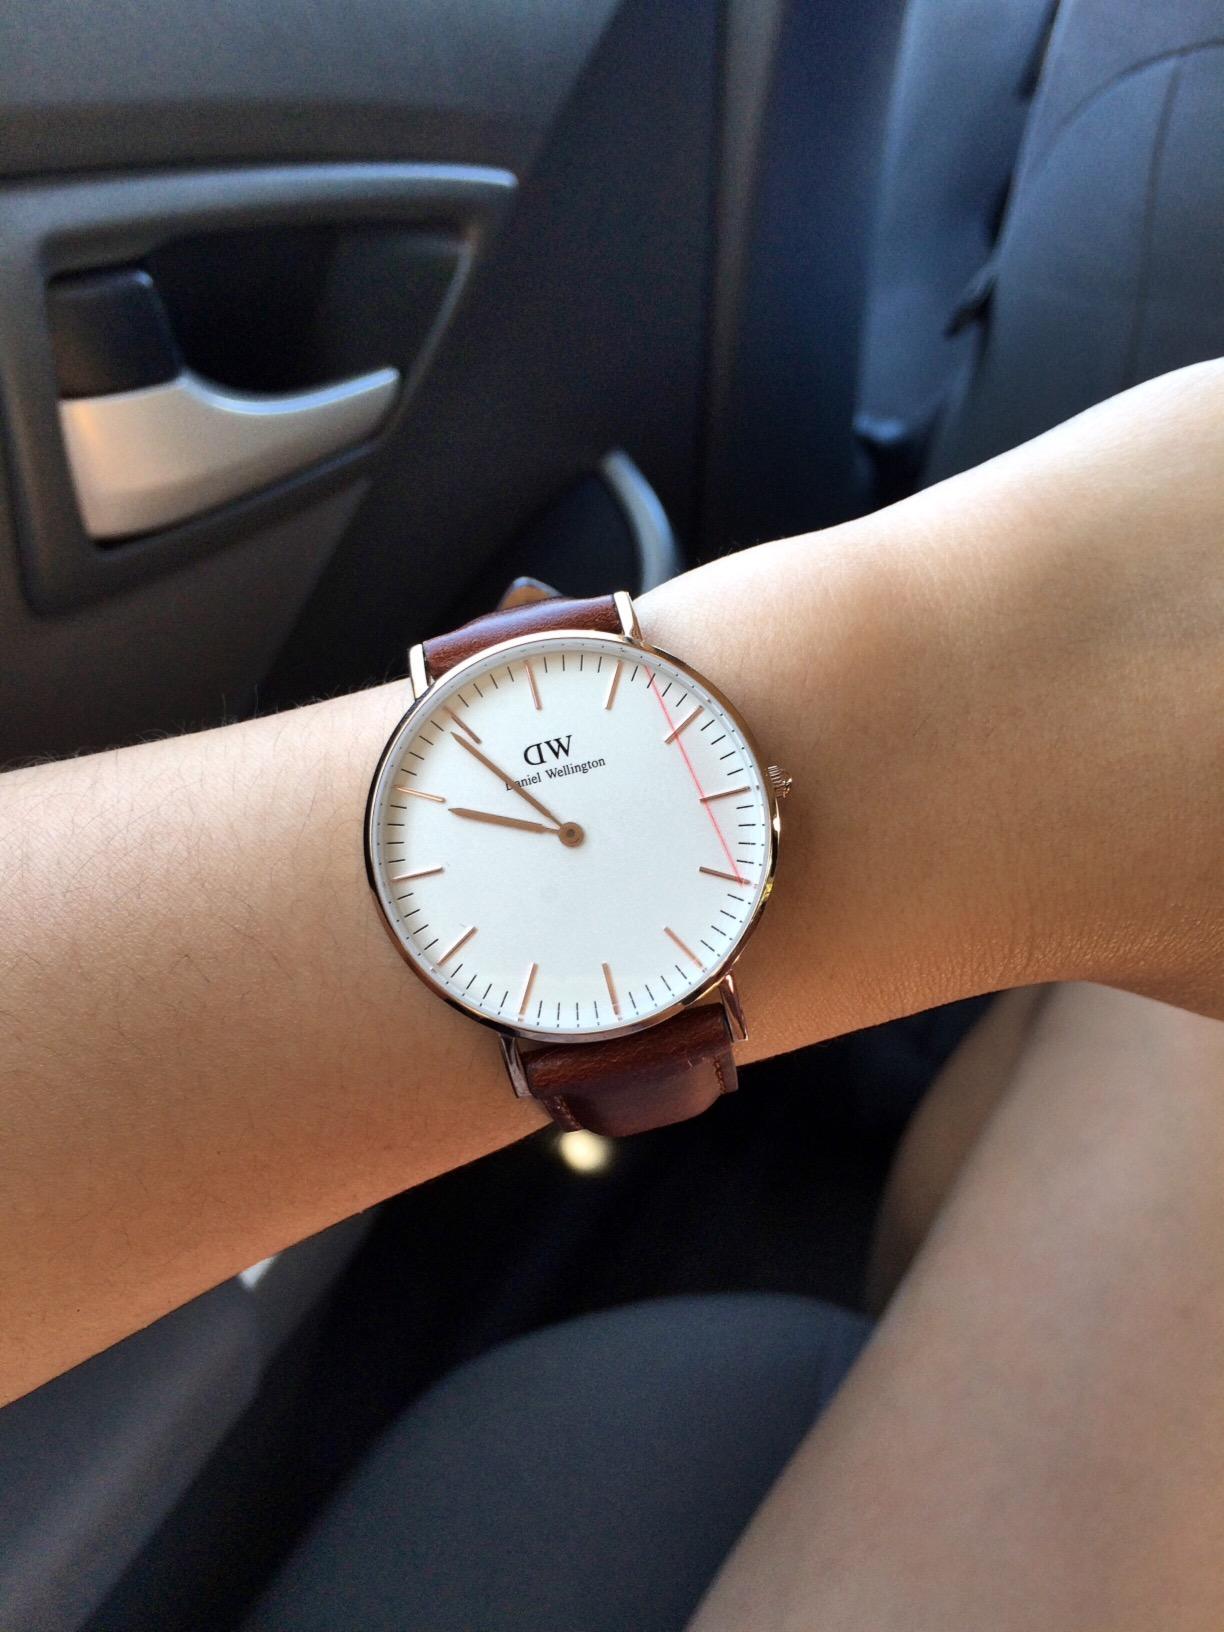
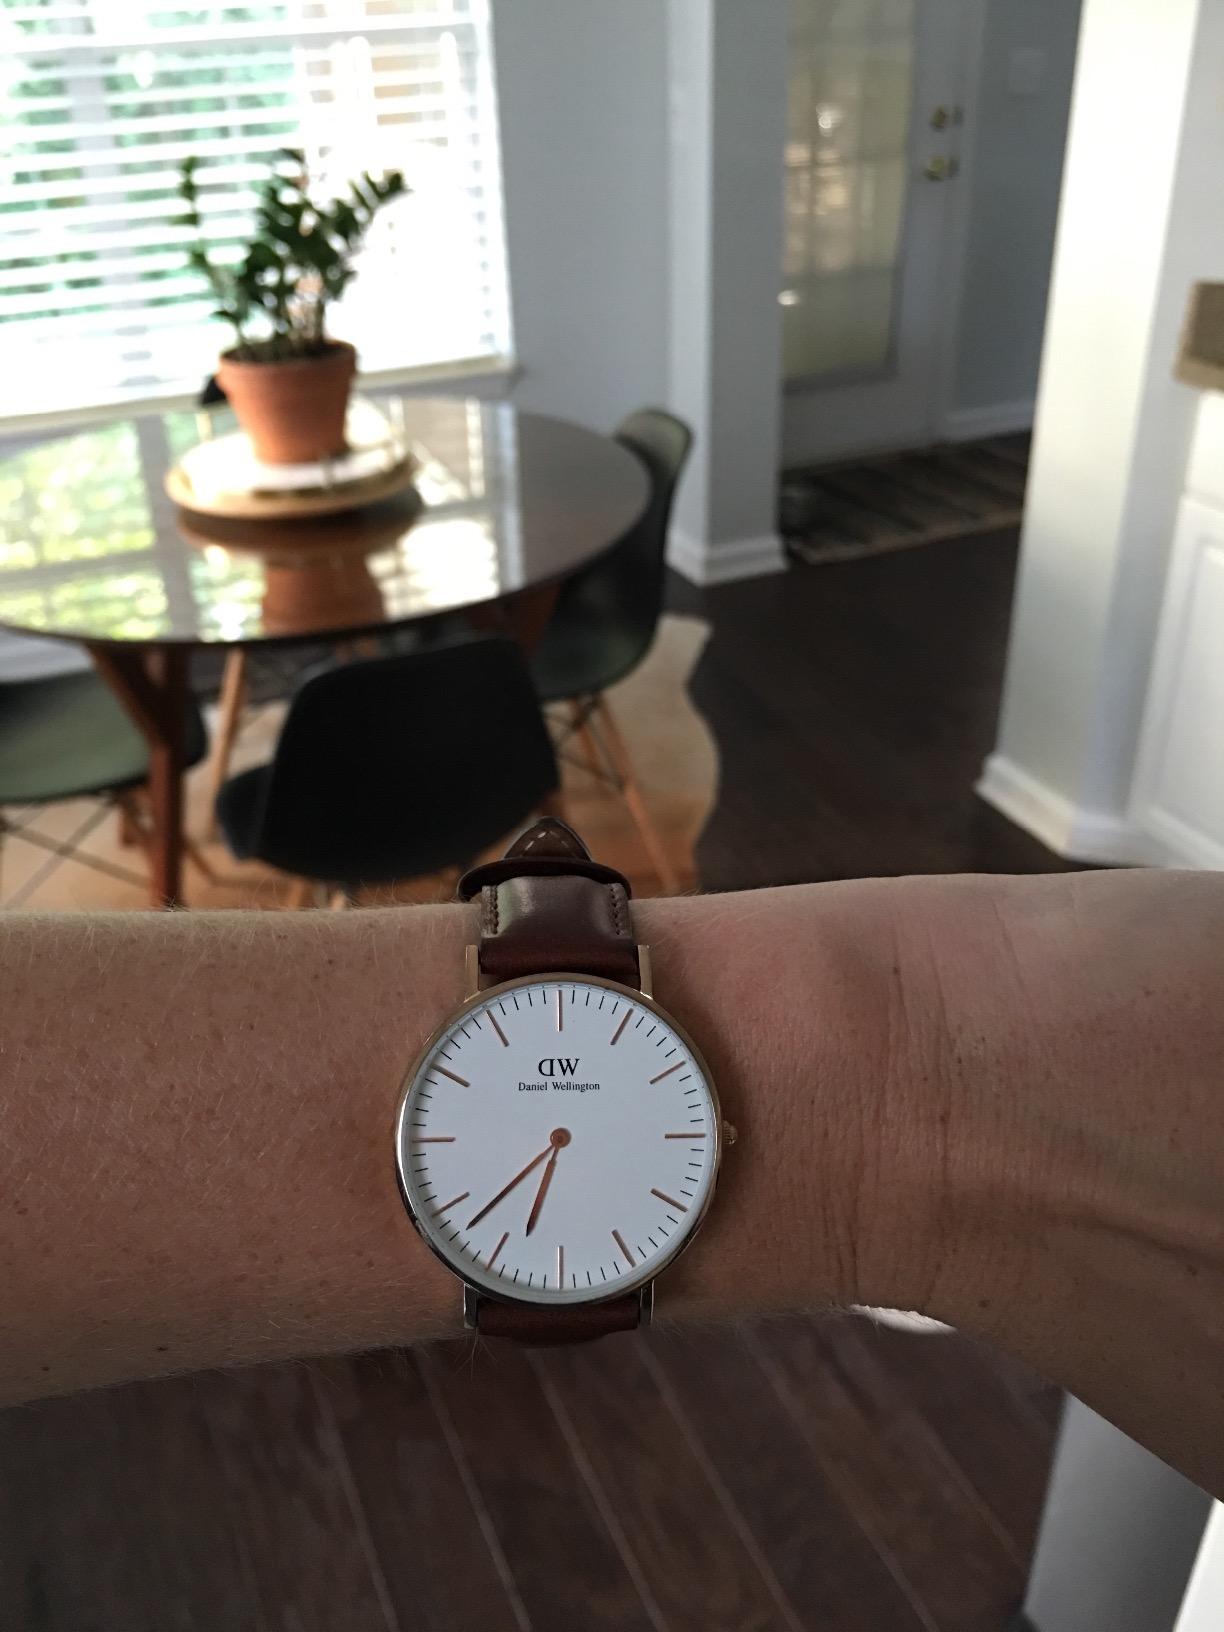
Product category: accessories_watch
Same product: yes